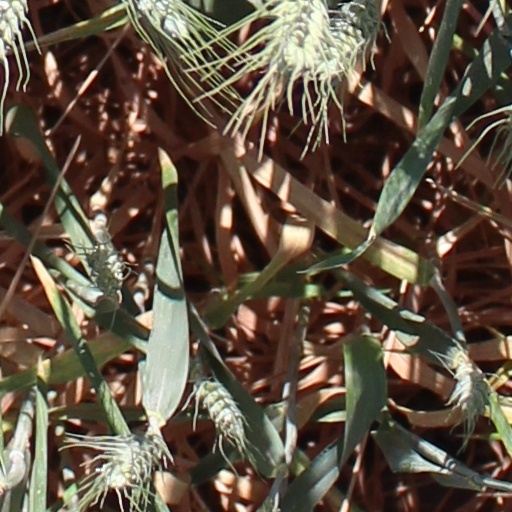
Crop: wheat